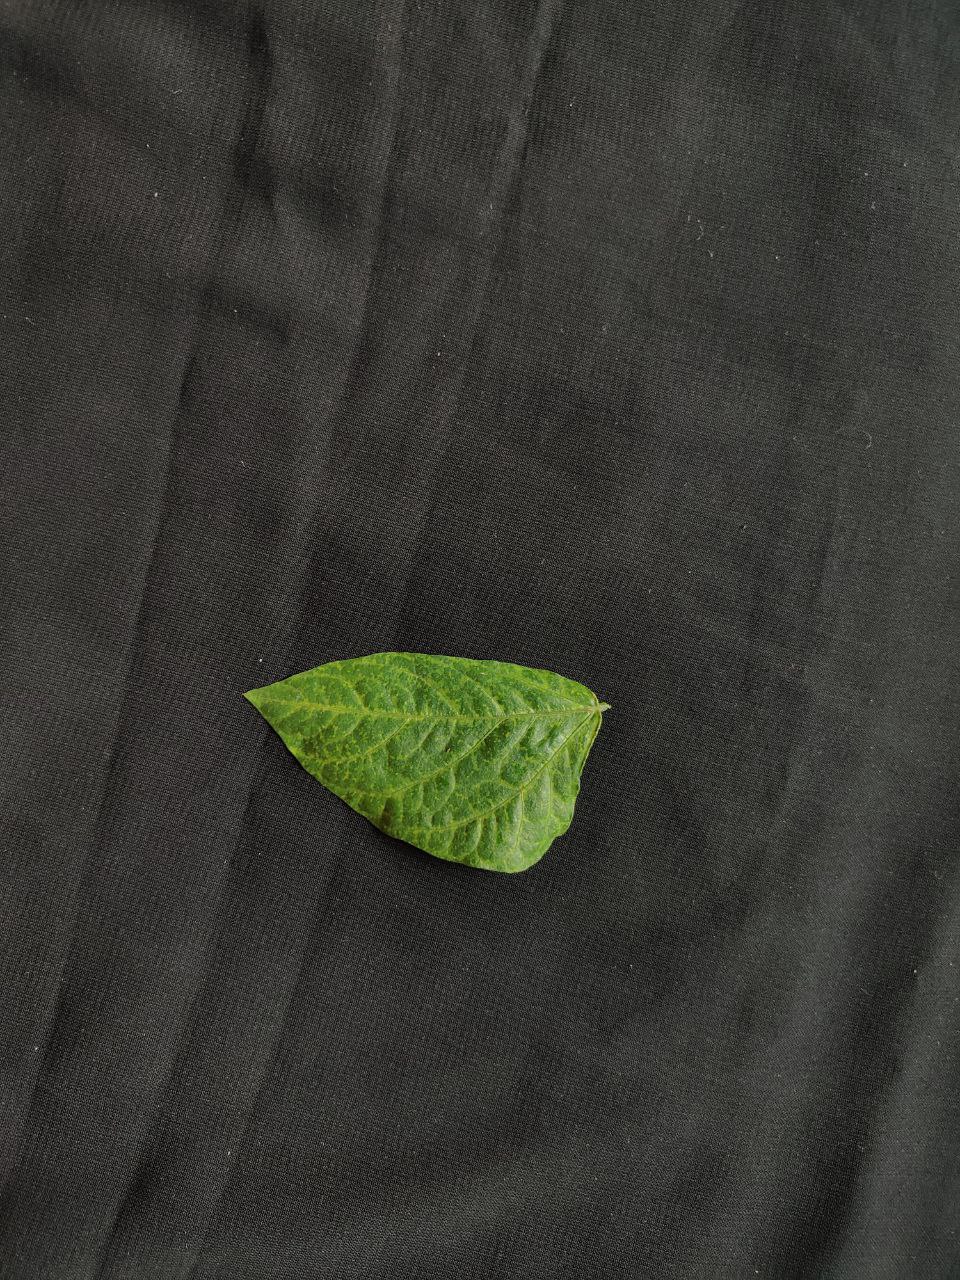
Crop: cowpea
Leaf condition: Mosaic Virus